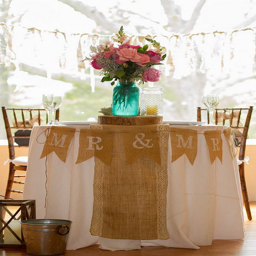
tutorial for tinting mason jars blue , and a lovely tables cape !